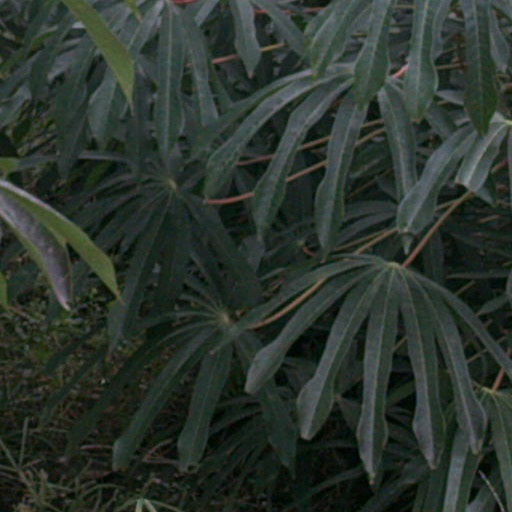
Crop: cassava